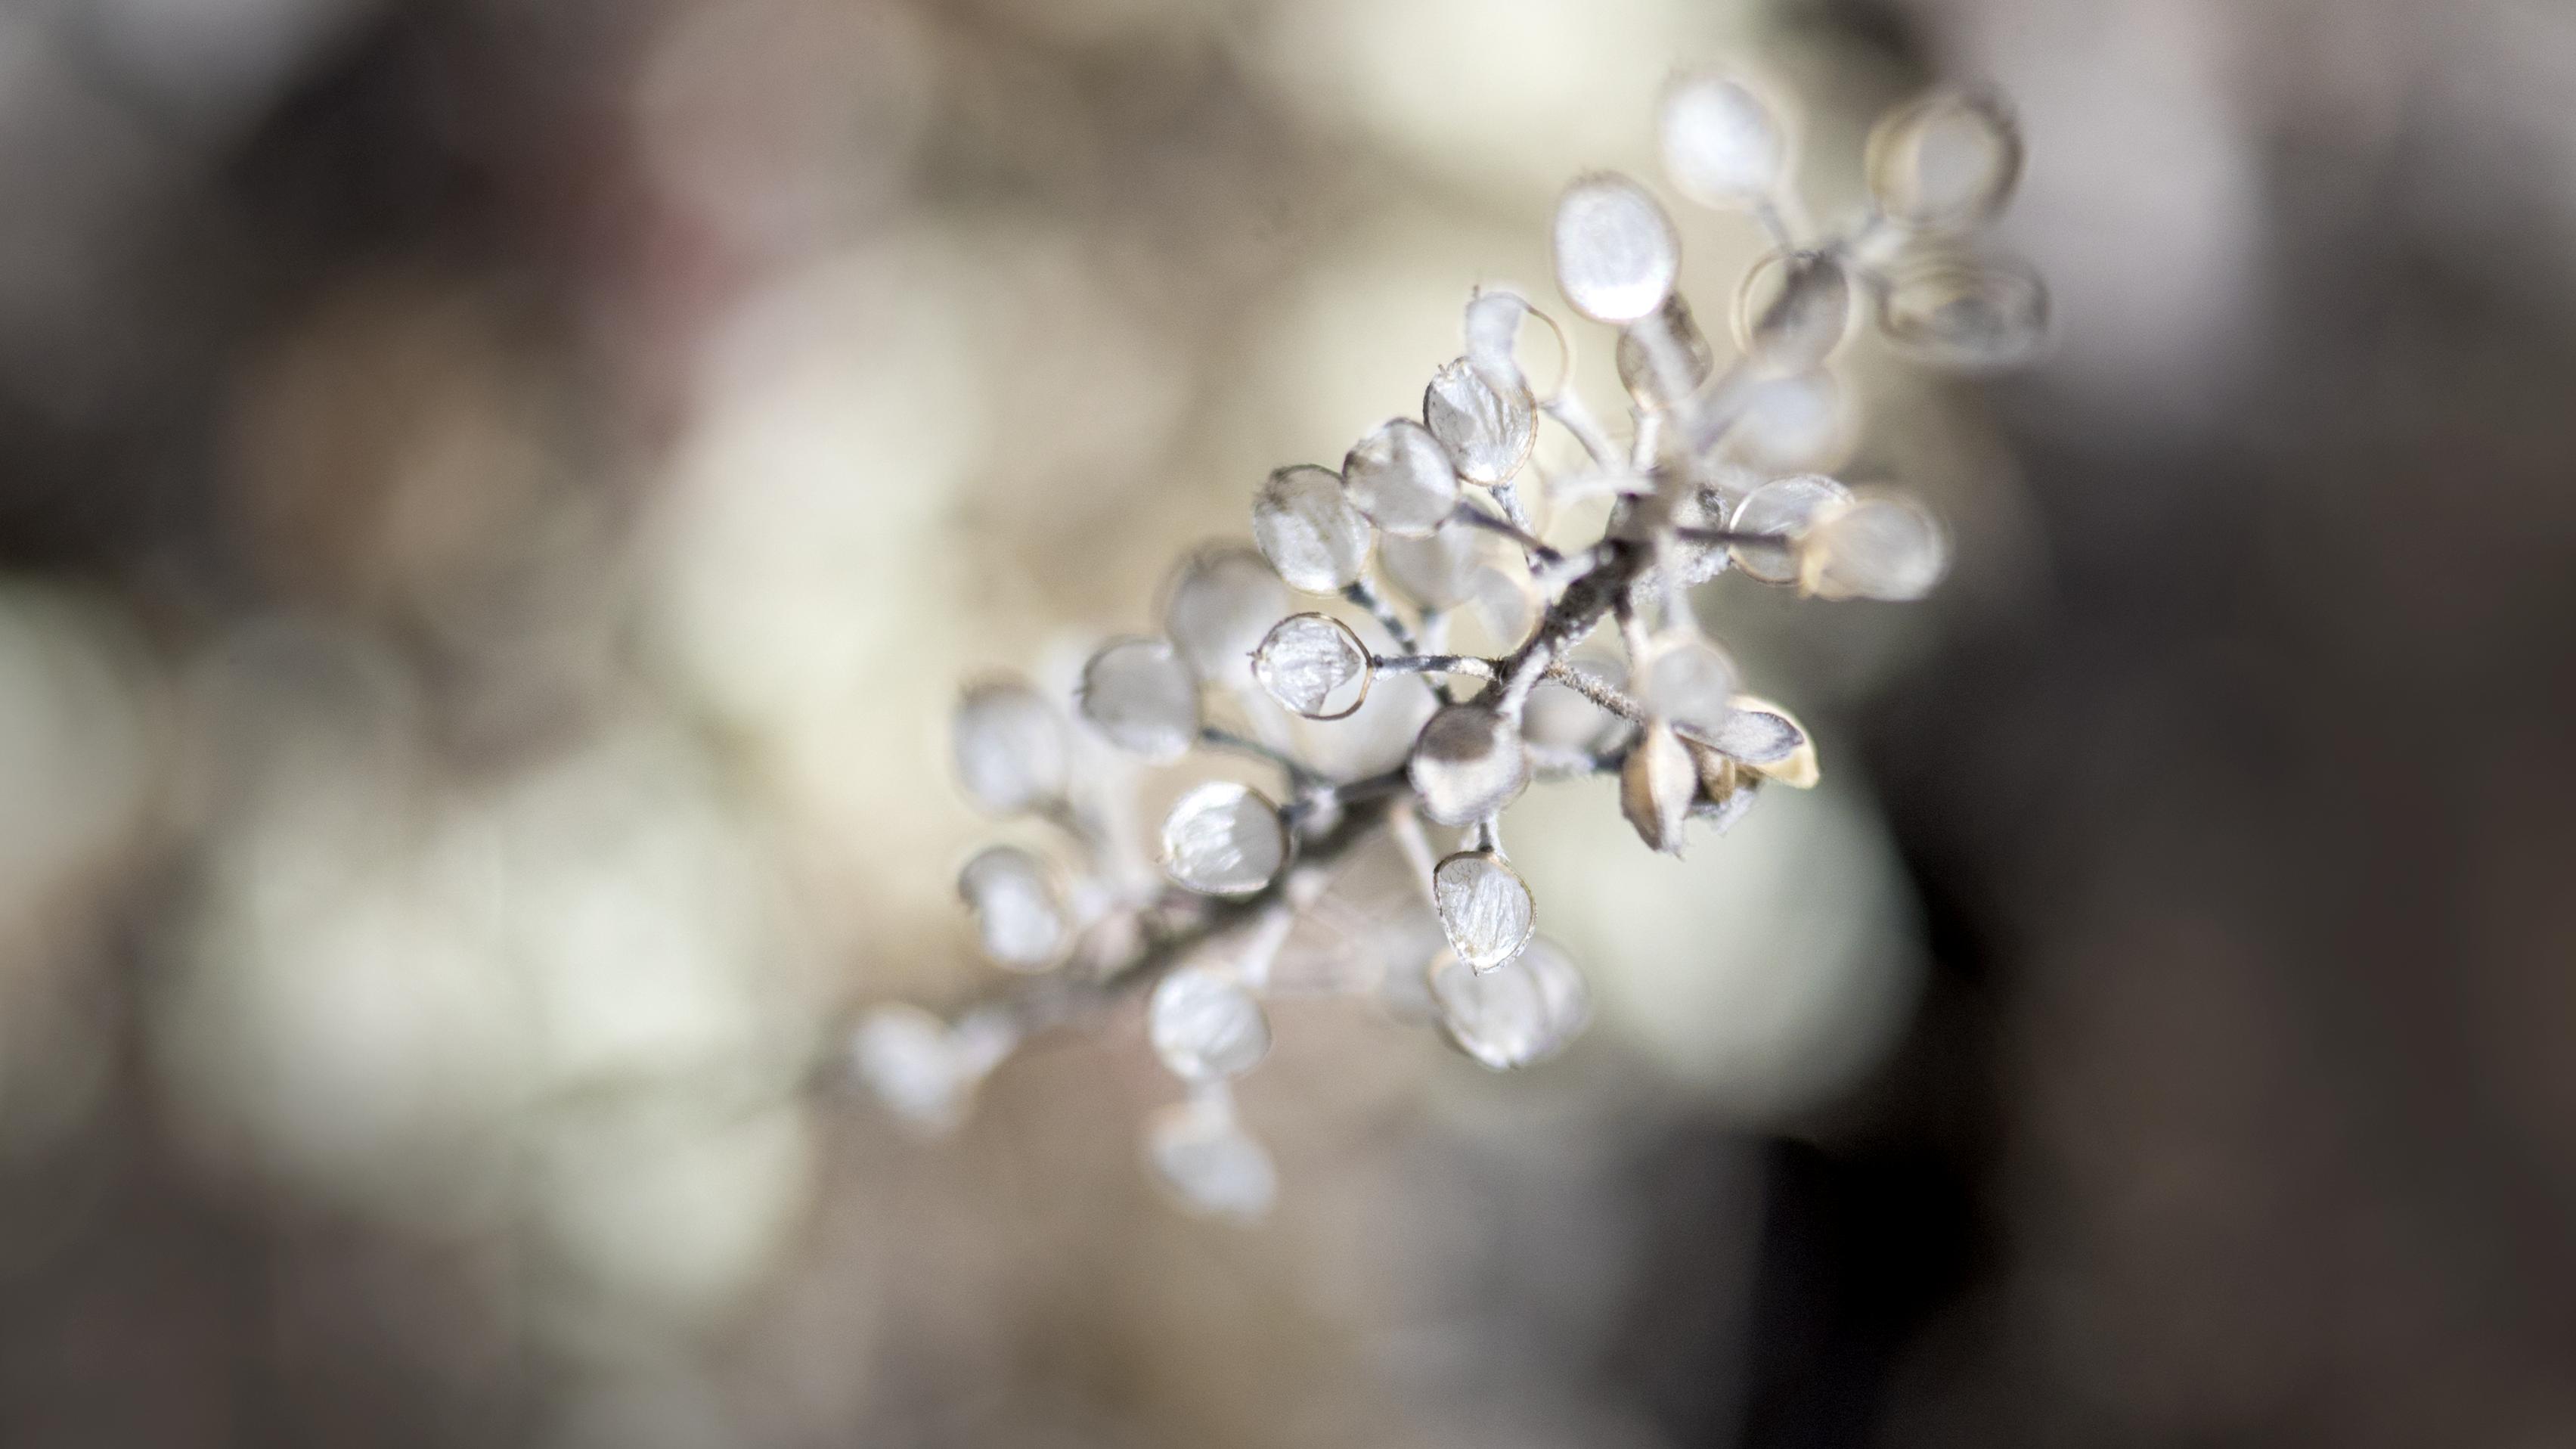
branch, blossom, photography, flower, petal, flora, close up, jewellery, pearl, macro photography, fashion accessory, headpiece